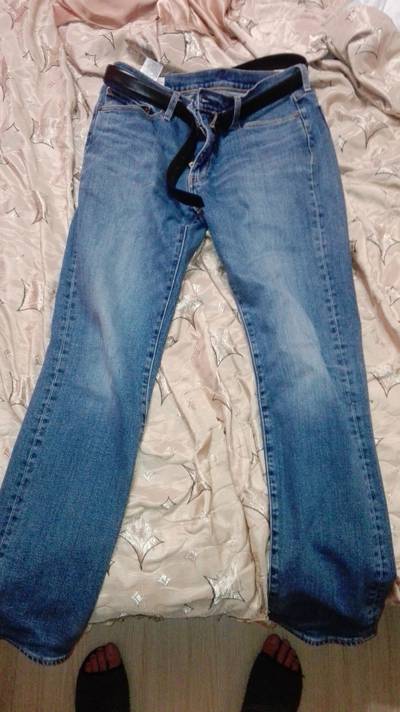
Waste category: clothes